Thierry Rautureau

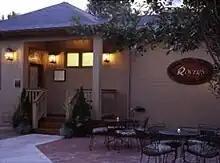
Rover's Restaurant

While visiting Seattle in 1987, Rautureau dined at Rover's and discovered that the restaurant was for sale. He decided to buy the restaurant so that he could express his culinary creativity as the chef/owner while enjoying the Pacific Northwest.